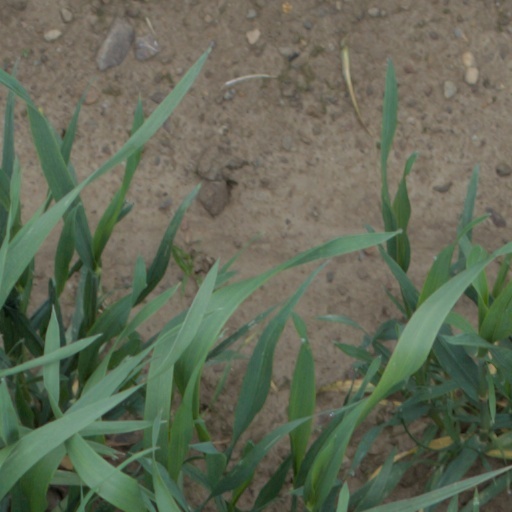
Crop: wheat